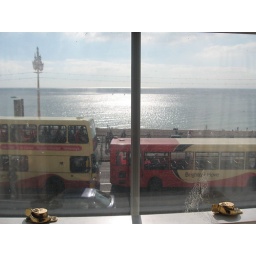
buses rumbling under my window